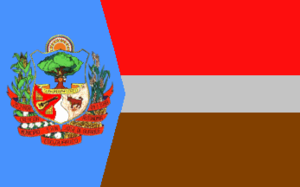
San José de Guaribe est l'une des 15 municipalités de l'État de Guárico au Venezuela. Son chef-lieu est San José de Guaribe. En 2011, la population s'élève à 11 426 habitants.